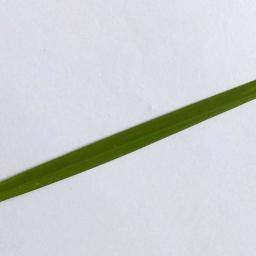
Label: Rice___Healthy